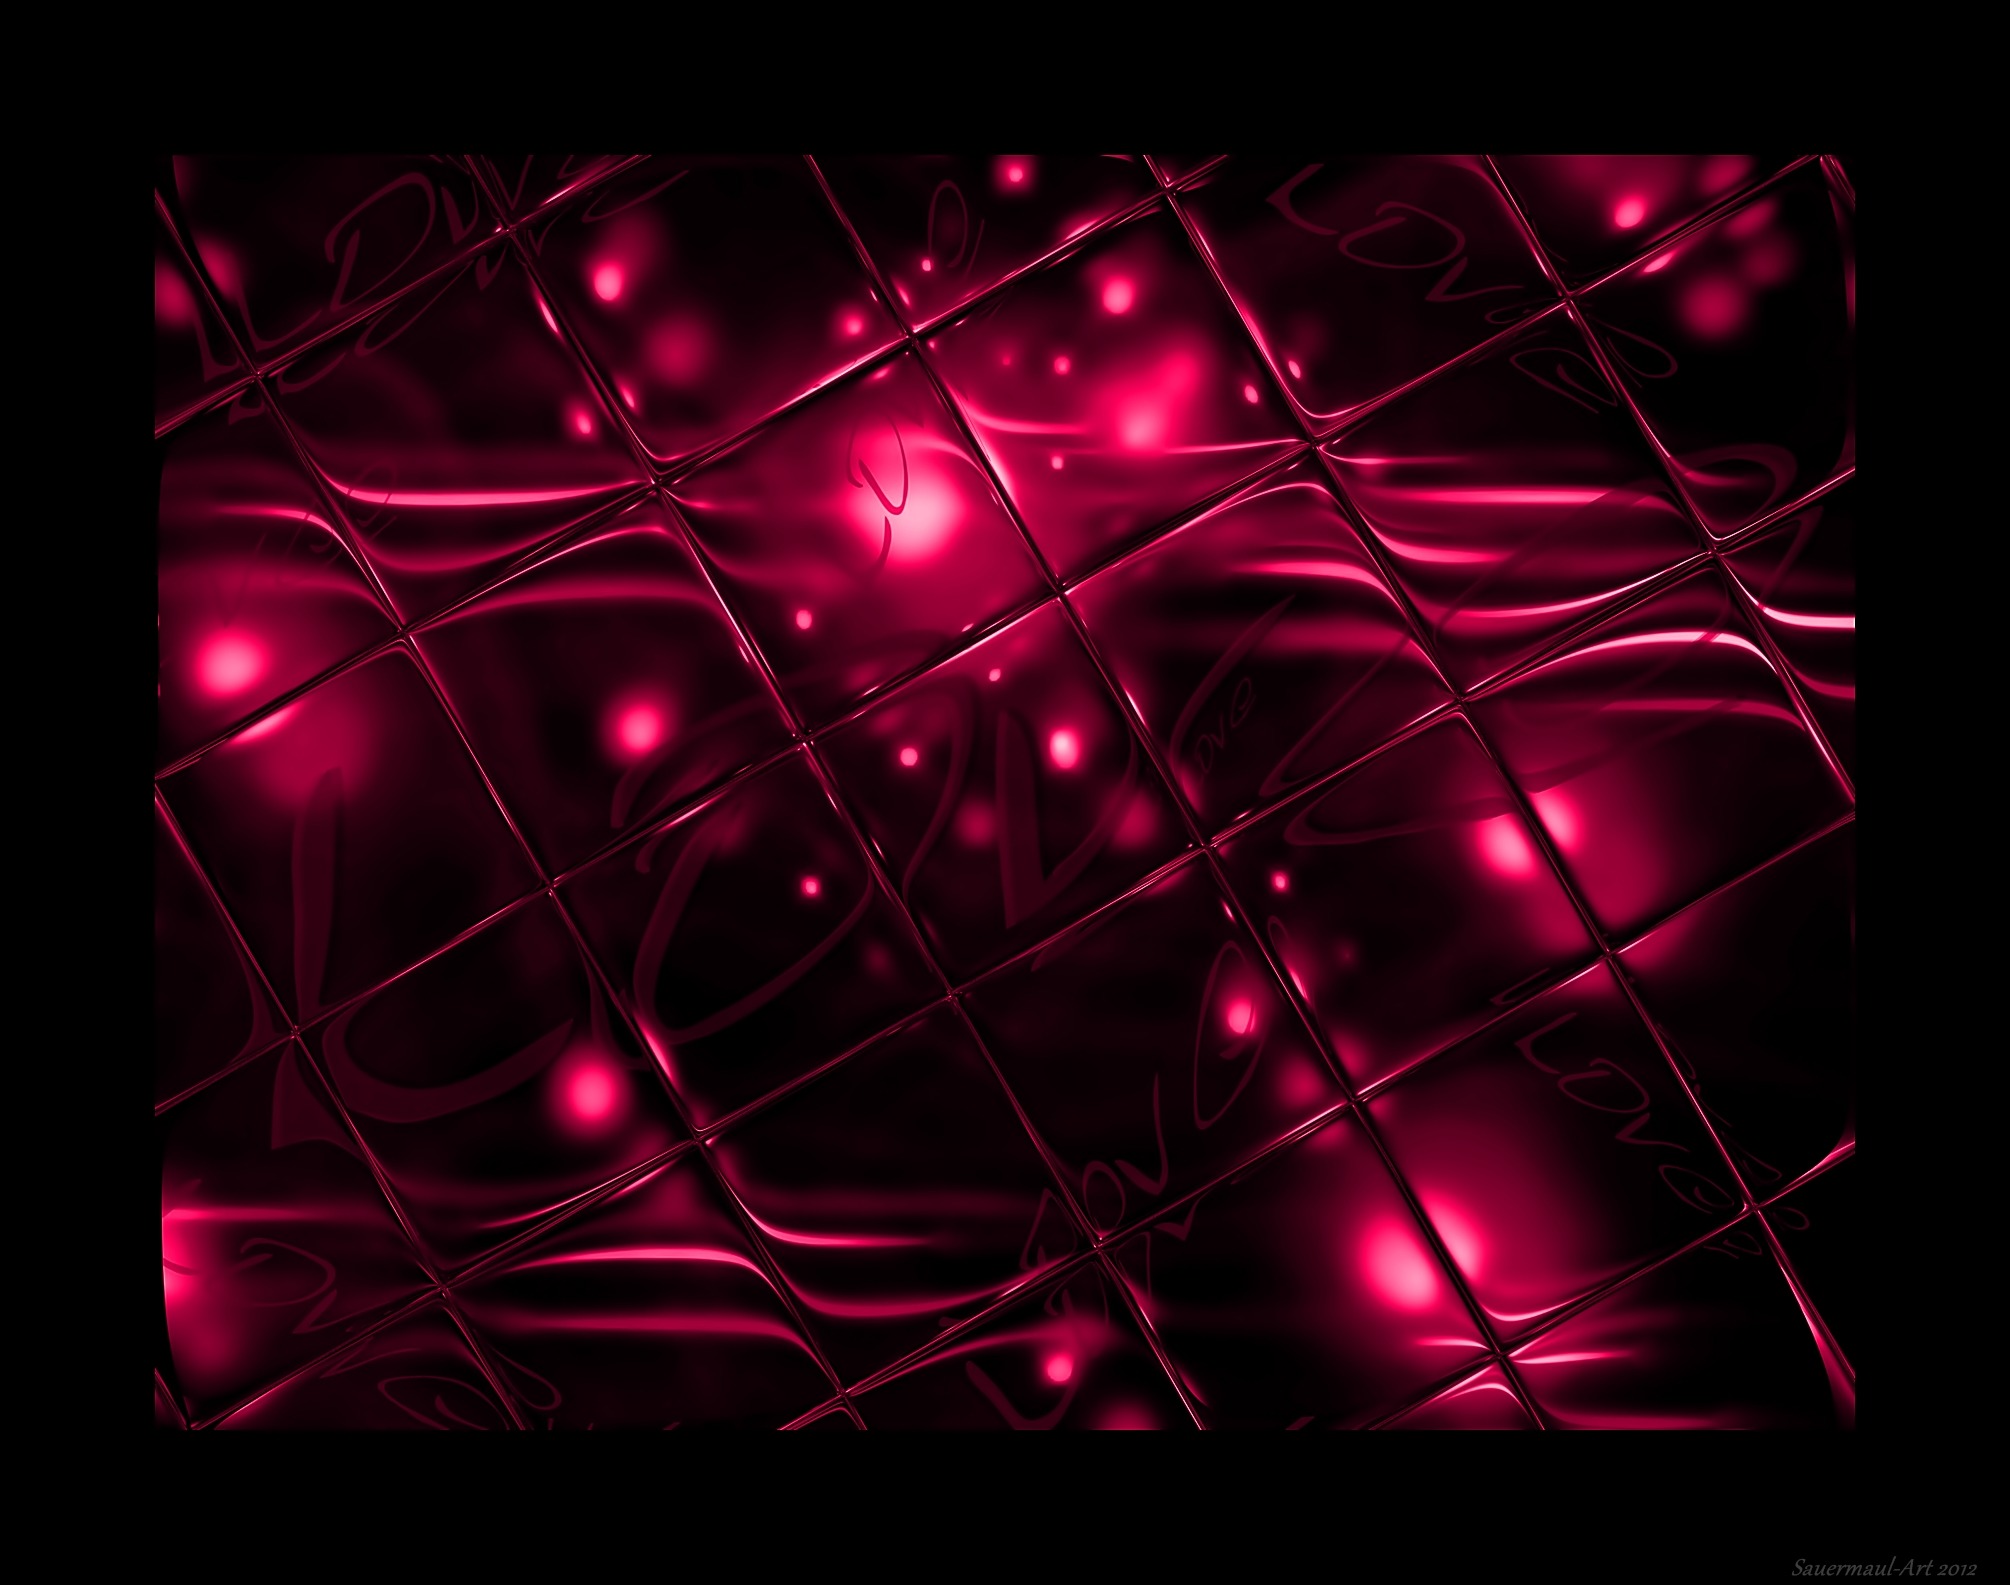
light, glass, love, line, glow, darkness, circle, font, lights, background, illustration, design, magenta, shape, backdrop, illumination, computer wallpaper